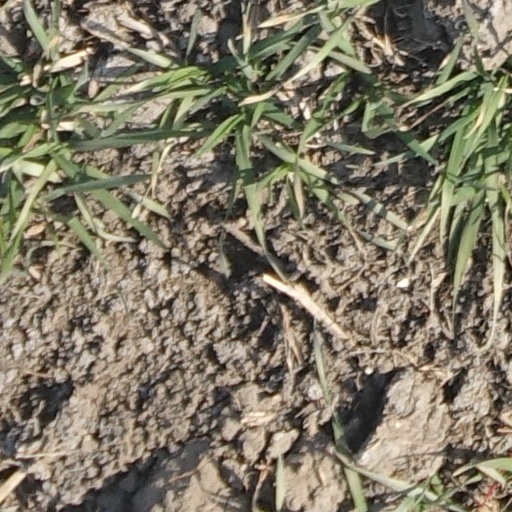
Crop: wheat